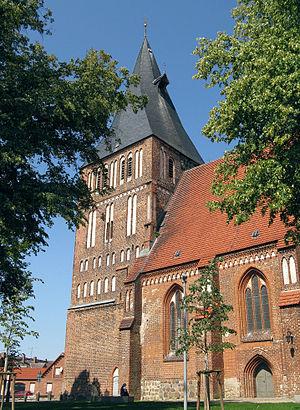
Gnoien est une petite ville allemande située dans le Mecklembourg-Poméranie-Occidentale. Elle se trouve à l'est de l'arrondissement de Rostock. Elle a fêté le 750ᵉ anniversaire de sa fondation en 2007. Sa population, en diminution, comptait 3 029 habitants au 31 décembre 2010. Elle a perdu près de 1 500 habitants depuis la réunification.